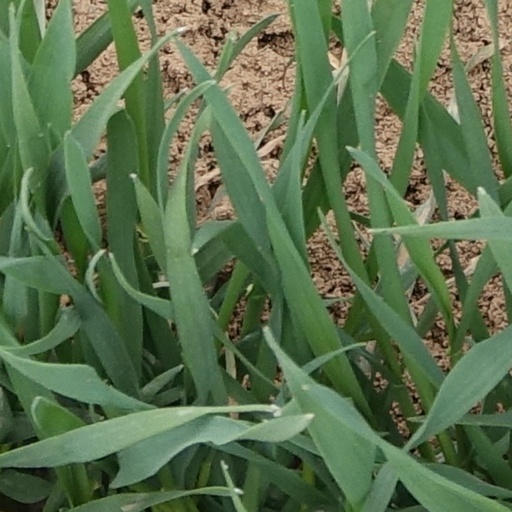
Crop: wheat